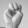
ASL letter: M